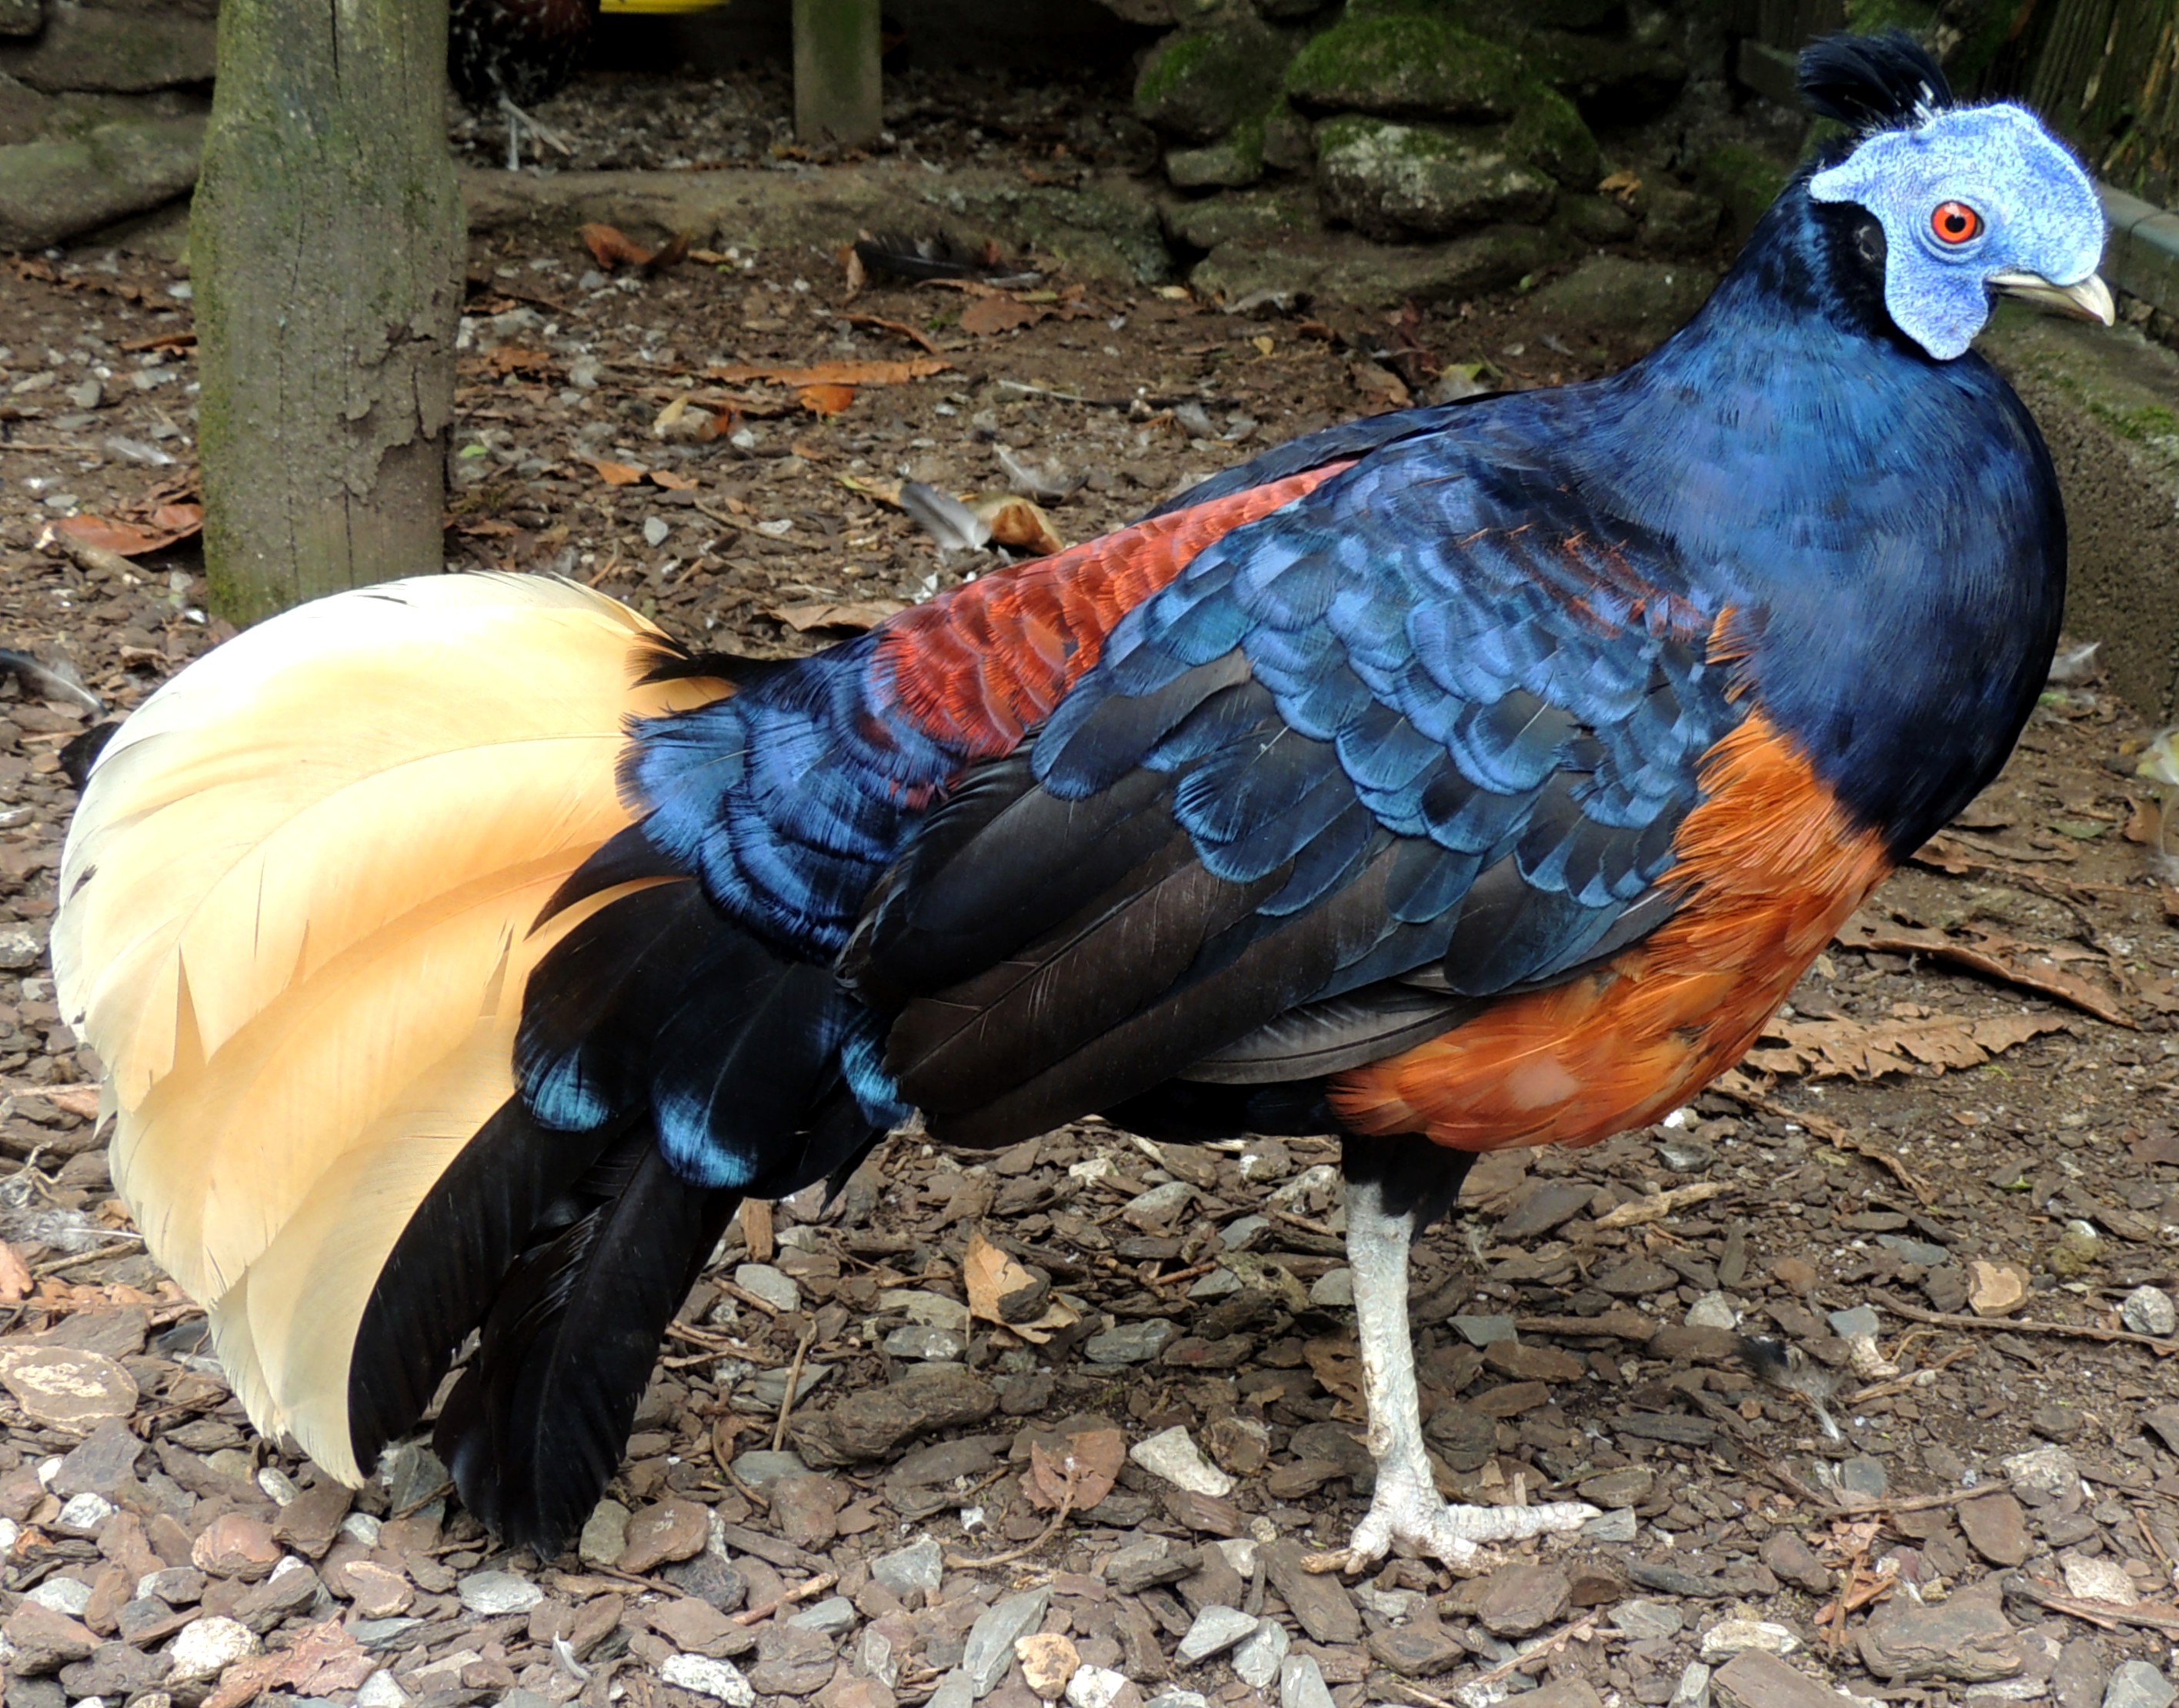
nature, bird, europe, zoo, beak, chicken, fowl, fauna, spain, espagne, aves, galliformes, vertebrate, europa, naturaleza, galicia, lugo, natureza, espanha, natur, espana, animales, galiza, galice, avifauna, provinciadelugo, outeiroderei, phasianidae, faisanes, domesticated turkey